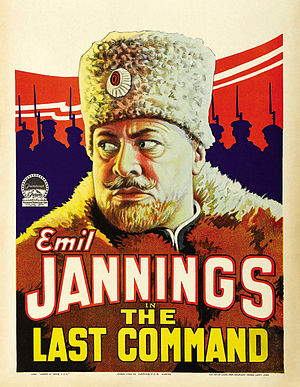
Hans sidste kommando
Hans sidste kommando er en amerikansk Stumfilm instrueret at Josef von Sternberg og skrevet af John F. Goodrich og Herman J. Mankiewicz efter en historie af Lajos Bíró